Henck Arron

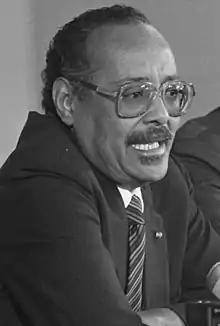
Henck Arron in 1988

Henck Alphonsus Eugène Arron (25 April 1936 – 4 December 2000) was a Surinamese politician who served as the first Prime Minister of Suriname after it gained independence in 1975. A member of the National Party of Suriname, he served from 24 December 1973 with the transition government, to 25 February 1980. He was overthrown in a coup d'état by the military, led by Dési Bouterse. Released in 1981 after charges of corruption were dropped, he returned to banking, his previous career. In 1987, Arron was elected as Vice President of Suriname and served until another coup in 1990 overthrew the government.